Describe the emotion expressed in this image:  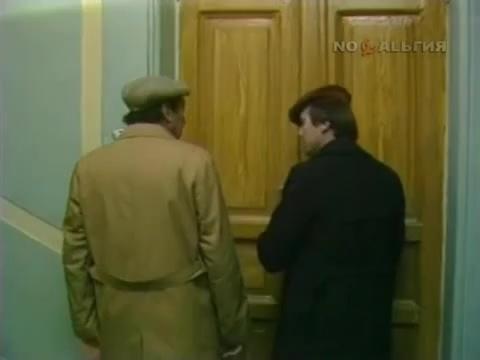
This person displays Suffering, valence and arousal with low intensity.